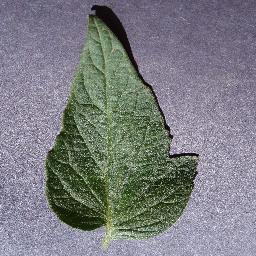
Label: Tomato___healthy